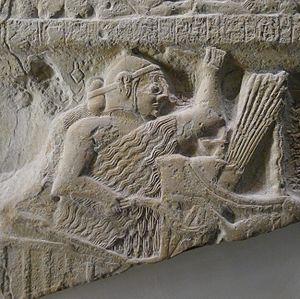
Un des fragments de la stèle de victoire du roi Eannatum de Lagash sur Umma, dite «
La stèle des vautours, ou stèle de victoire d'Eannatum, roi de Lagash, est une stèle historiée datée des dynasties archaïques III, vers 2450 av. J.-C. commémorant la victoire de la cité-État Lagash sur sa rivale Umma. Elle a été exhumée en état fragmentaire sur le site de Tello en Mésopotamie. Il s'agit de la première stèle historiée connue, insistant sur une victoire militaire et le rôle guerrier du souverain. Elle est conservée au département des Antiquités Orientales du musée du Louvre.
La période des dynasties archaïques est une phase de l'histoire de la Mésopotamie, parfois aussi appelée « dynastique archaïque », « proto-dynastique » ou encore « présargonique ». Elle dure d'environ 2900 av. J.-C., jusque vers 2340, date de l'unification de la région par Sargon d'Akkad. Succédant à la période d'Uruk qui a vu la formation des premiers États, des premières villes et l'invention de l'écriture, cette époque est caractérisée par l'existence d'États encore peu développés et peu étendus, désignés comme des « cités-États ». Leurs structures se consolident au fil du temps, jusqu'à la fin de la période qui est marquée par la constitution de l'empire d'Akkad. Du point de vue culturel, ces différentes entités politiques sont relativement homogènes, participant à une civilisation brillante qui rayonne sur une grande partie du Moyen-Orient. Les cités du pays de Sumer, situées à l'extrême sud de la Mésopotamie, sont les plus influentes ; elles sont bordées au nord par des royaumes de peuplement sémite couvrant une grande partie de la Mésopotamie et de la Syrie.